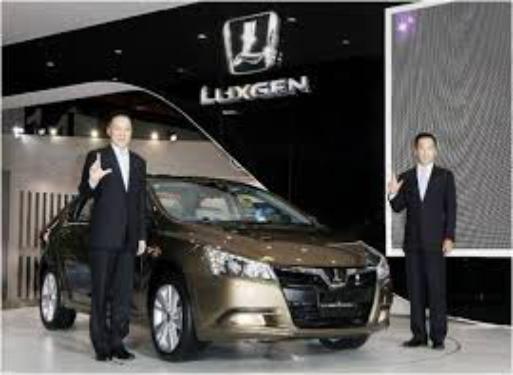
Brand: Luxgen
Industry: Transportation